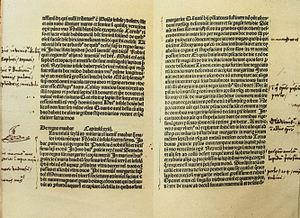
La Bibliothèque Colombine, à Séville, en Espagne, comprend la Biblioteca Capitular, la Biblioteca Colombina, les archives de la cathédrale, la bibliothèque de l'archevêché et les Archives générales de l'archevêché. La Biblioteca Capitular et la Biblioteca Colombina sont des bibliothèques privées qui ne sont pas financées par le gouvernement espagnol, mais par la Fondation Christophe Colomb et l'Institución Colombina.
Christophe Colomb, né en 1451 sur le territoire de la république de Gênes et mort le 20 mai 1506 à Valladolid, est un navigateur génois au service des monarques catholiques Isabelle de Castille et Ferdinand d'Aragon célèbre pour avoir « découvert l'Amérique » en 1492. Il est chargé par la reine Isabelle d'atteindre l'Asie orientale en traversant l'océan Atlantique avec trois caravelles dont il est « l'amiral ».
Marco Polo est un marchand italien, célèbre pour son voyage en Chine qu'il raconte dans un livre intitulé Devisement du monde ou Livre des merveilles ou encore Livre de Marco Polo.